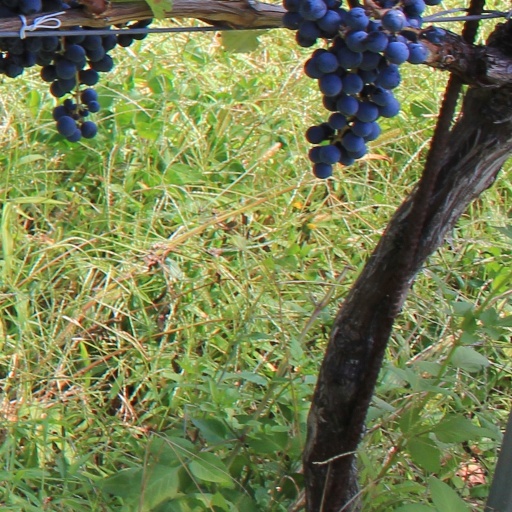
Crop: grape